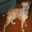
Label: dog